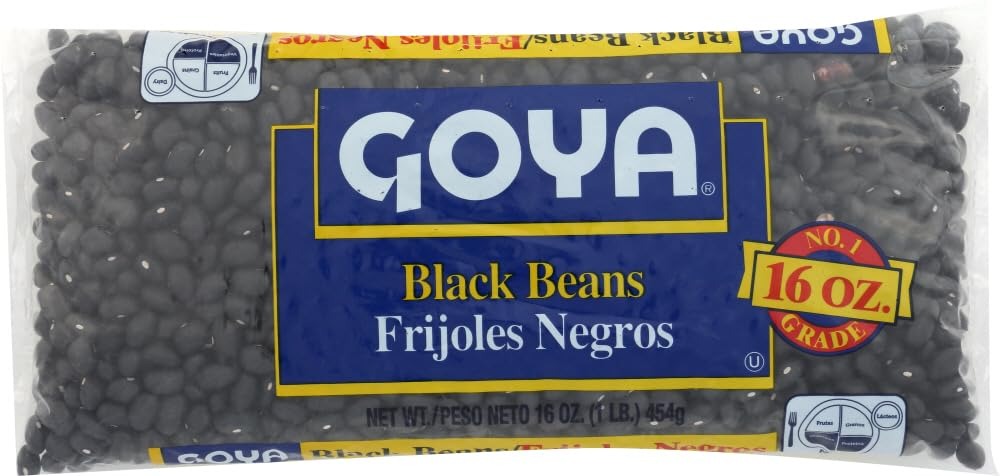
Item Name: Goya Bean Black
Value: 6.0
Unit: Count

Price: 2.69